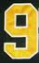
Number: 9